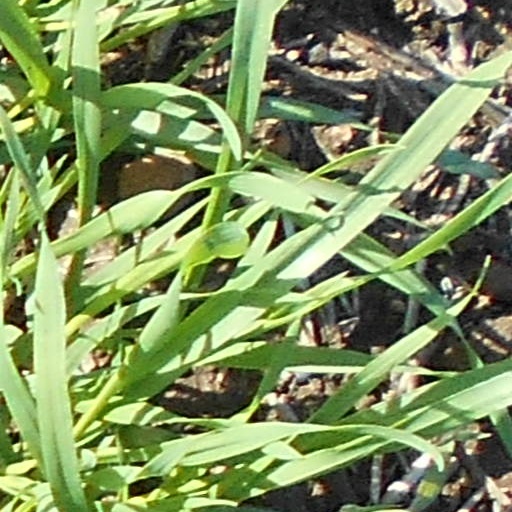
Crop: wheat